3000 Leonardo

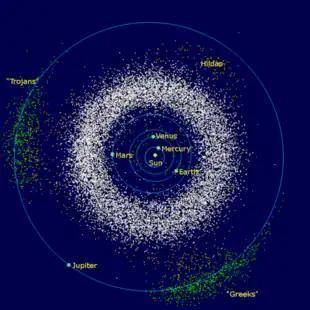
3000 Leonardo is located in the main asteroid belt, a major concentrations of asteroids in the inner solar system between about 2-3 AU

"Leonardo" is a non-family asteroid from the main belt's background population. It orbits the Sun in the inner asteroid belt at a distance of 1.9–2.8 AU once every 3 years and 7 months (1,317 days; semi-major axis of 2.35 AU). Its orbit has an eccentricity of 0.18 and an inclination of 3° with respect to the ecliptic. The body's observation arc begins with a precovery taken at the Goethe Link Observatory in December 1961, more than 19 years prior to its official discovery observation at Siding Spring.